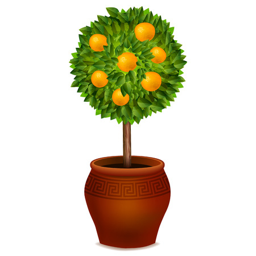
orange tree in a pot isolated on white background vector